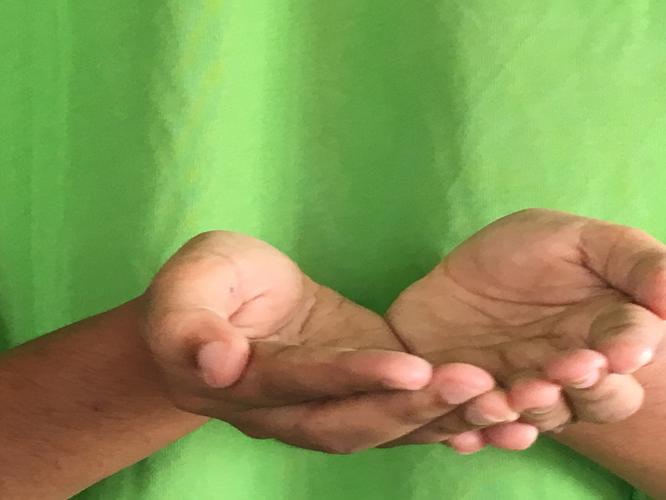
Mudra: Pushpaputa
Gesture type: double_hand